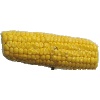
Label: corn